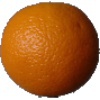
Label: orange